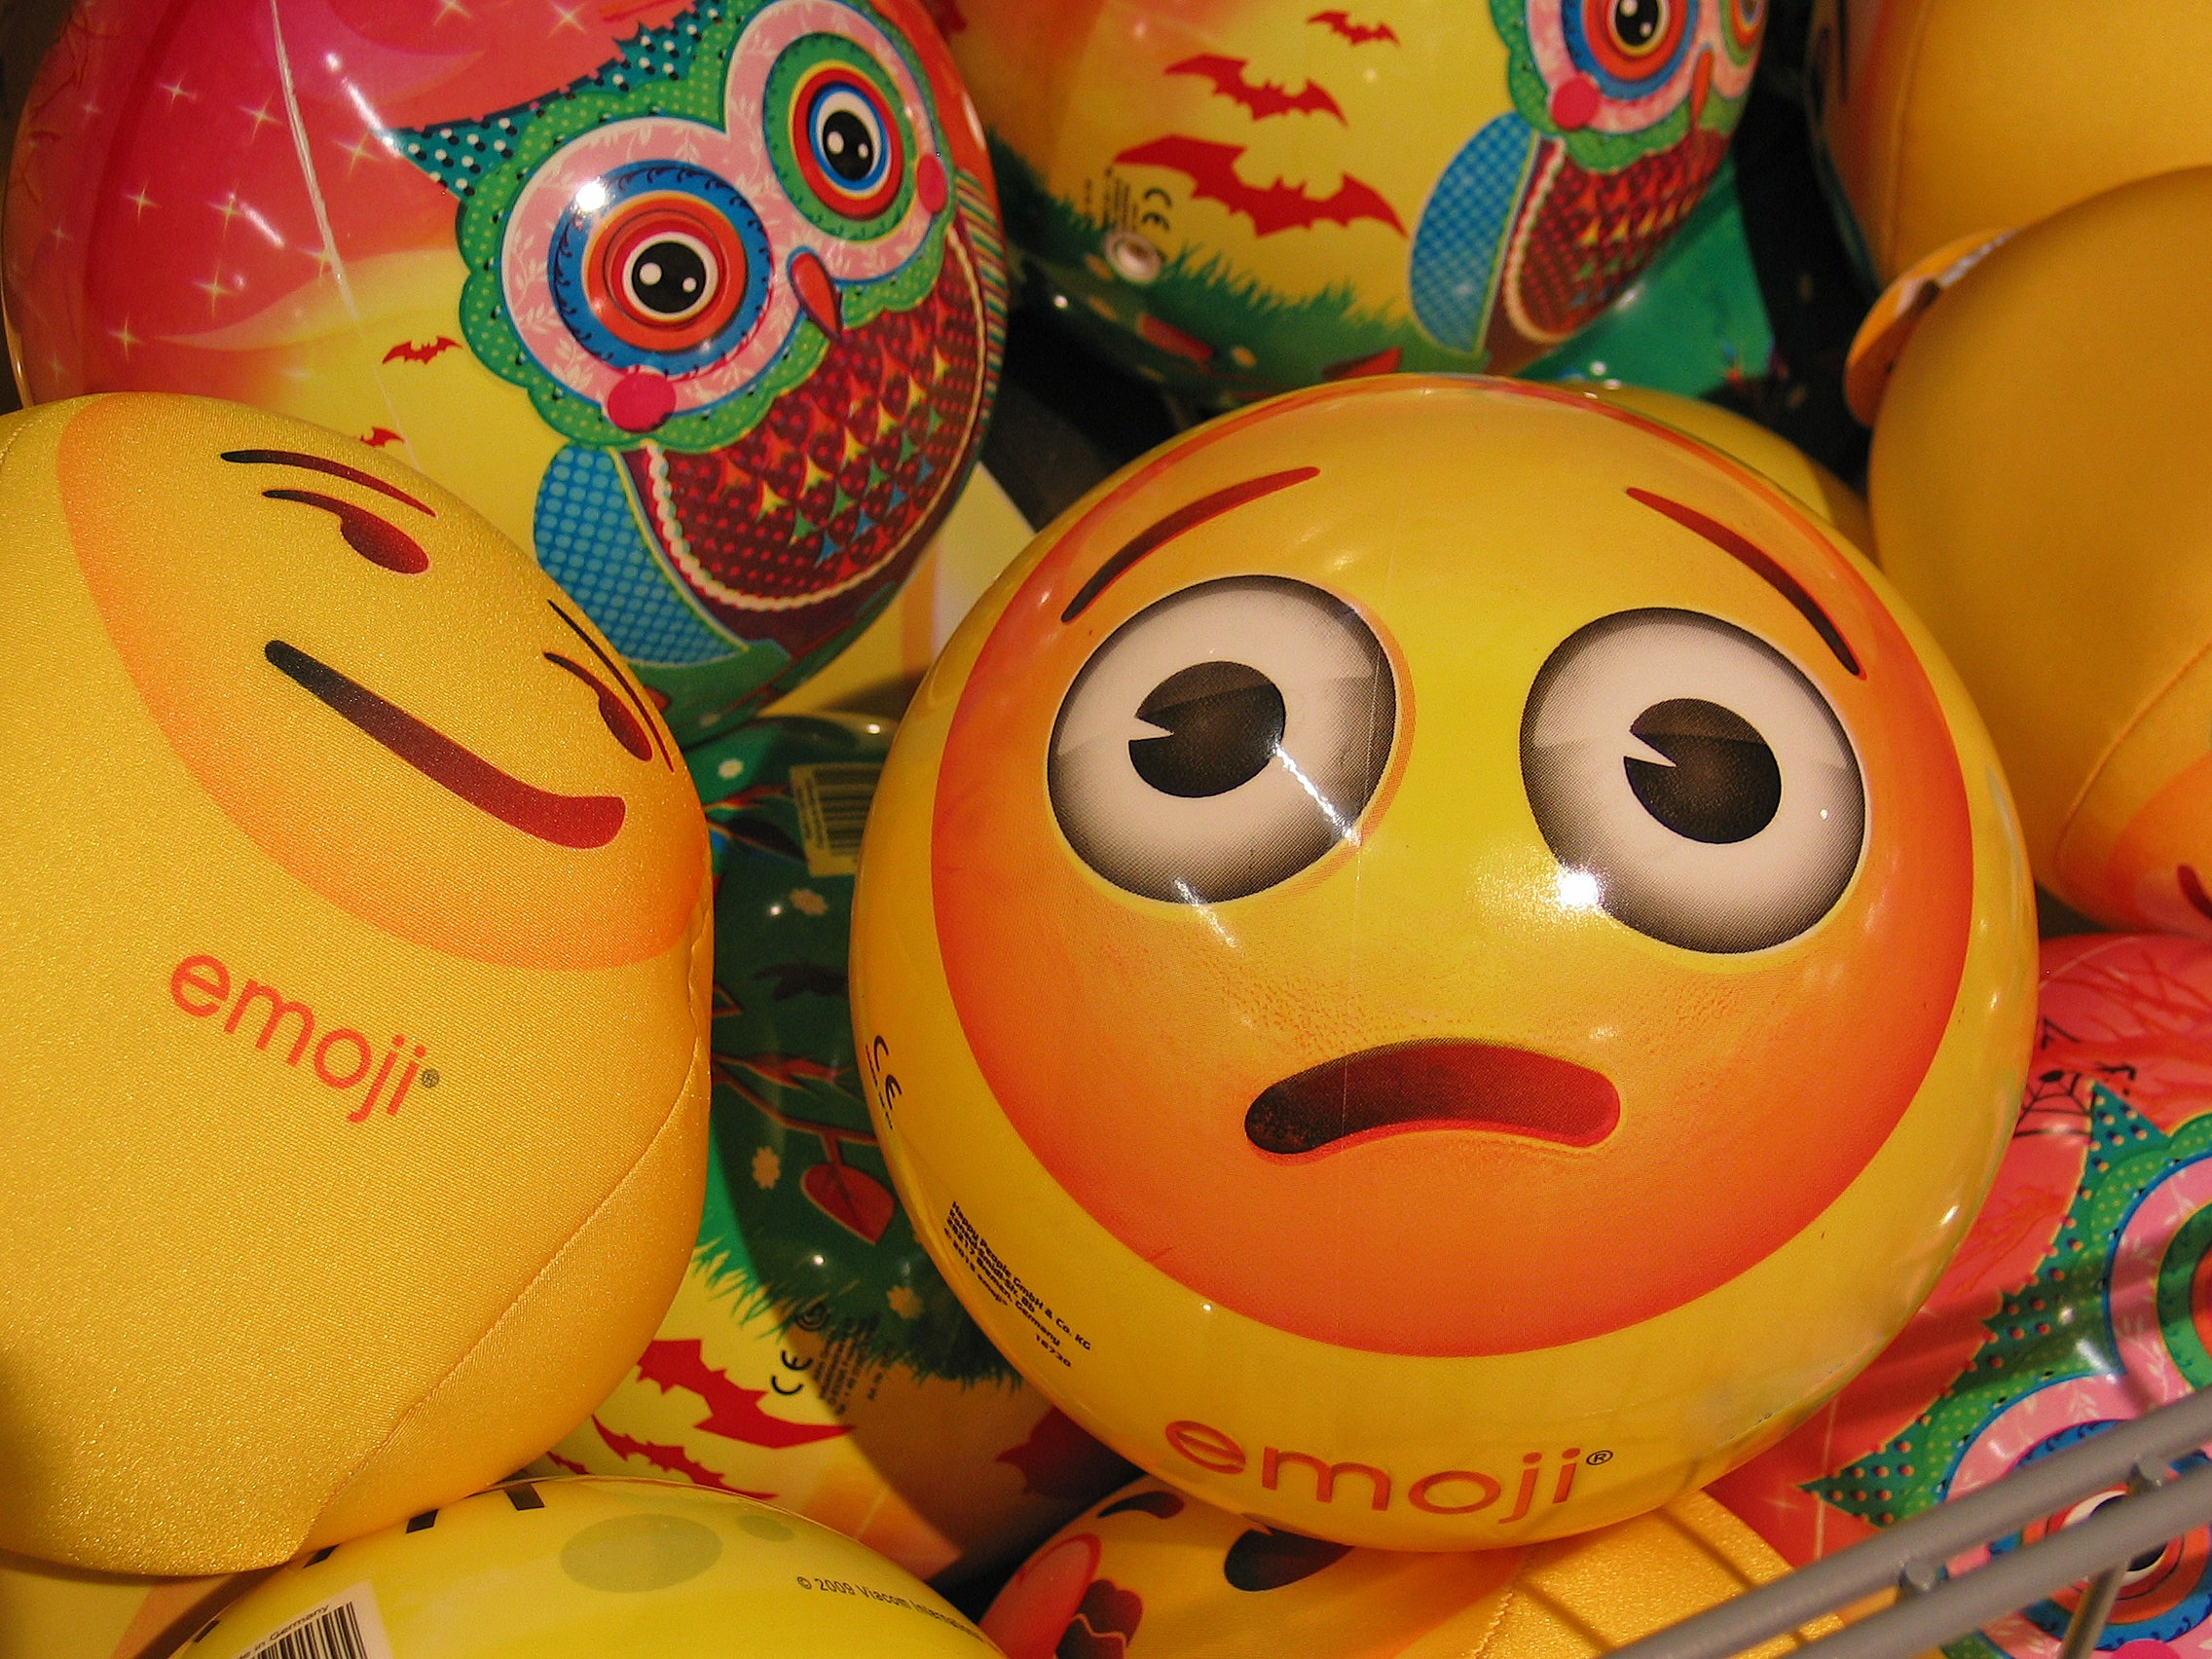
play, sweet, cute, summer, travel, food, pumpkin, holiday, child, toy, sad, face, eyes, children, fun, ball, toys, funny, joy, tongue, balls, fax, children s, ball game, stuffed toy, play ball